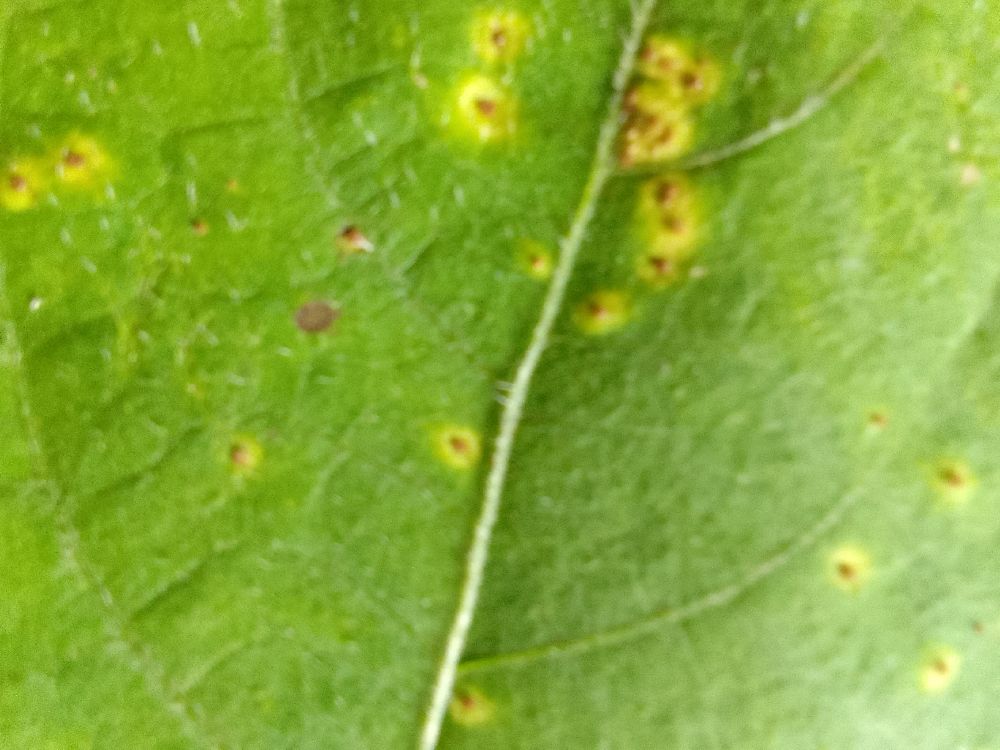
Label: rust